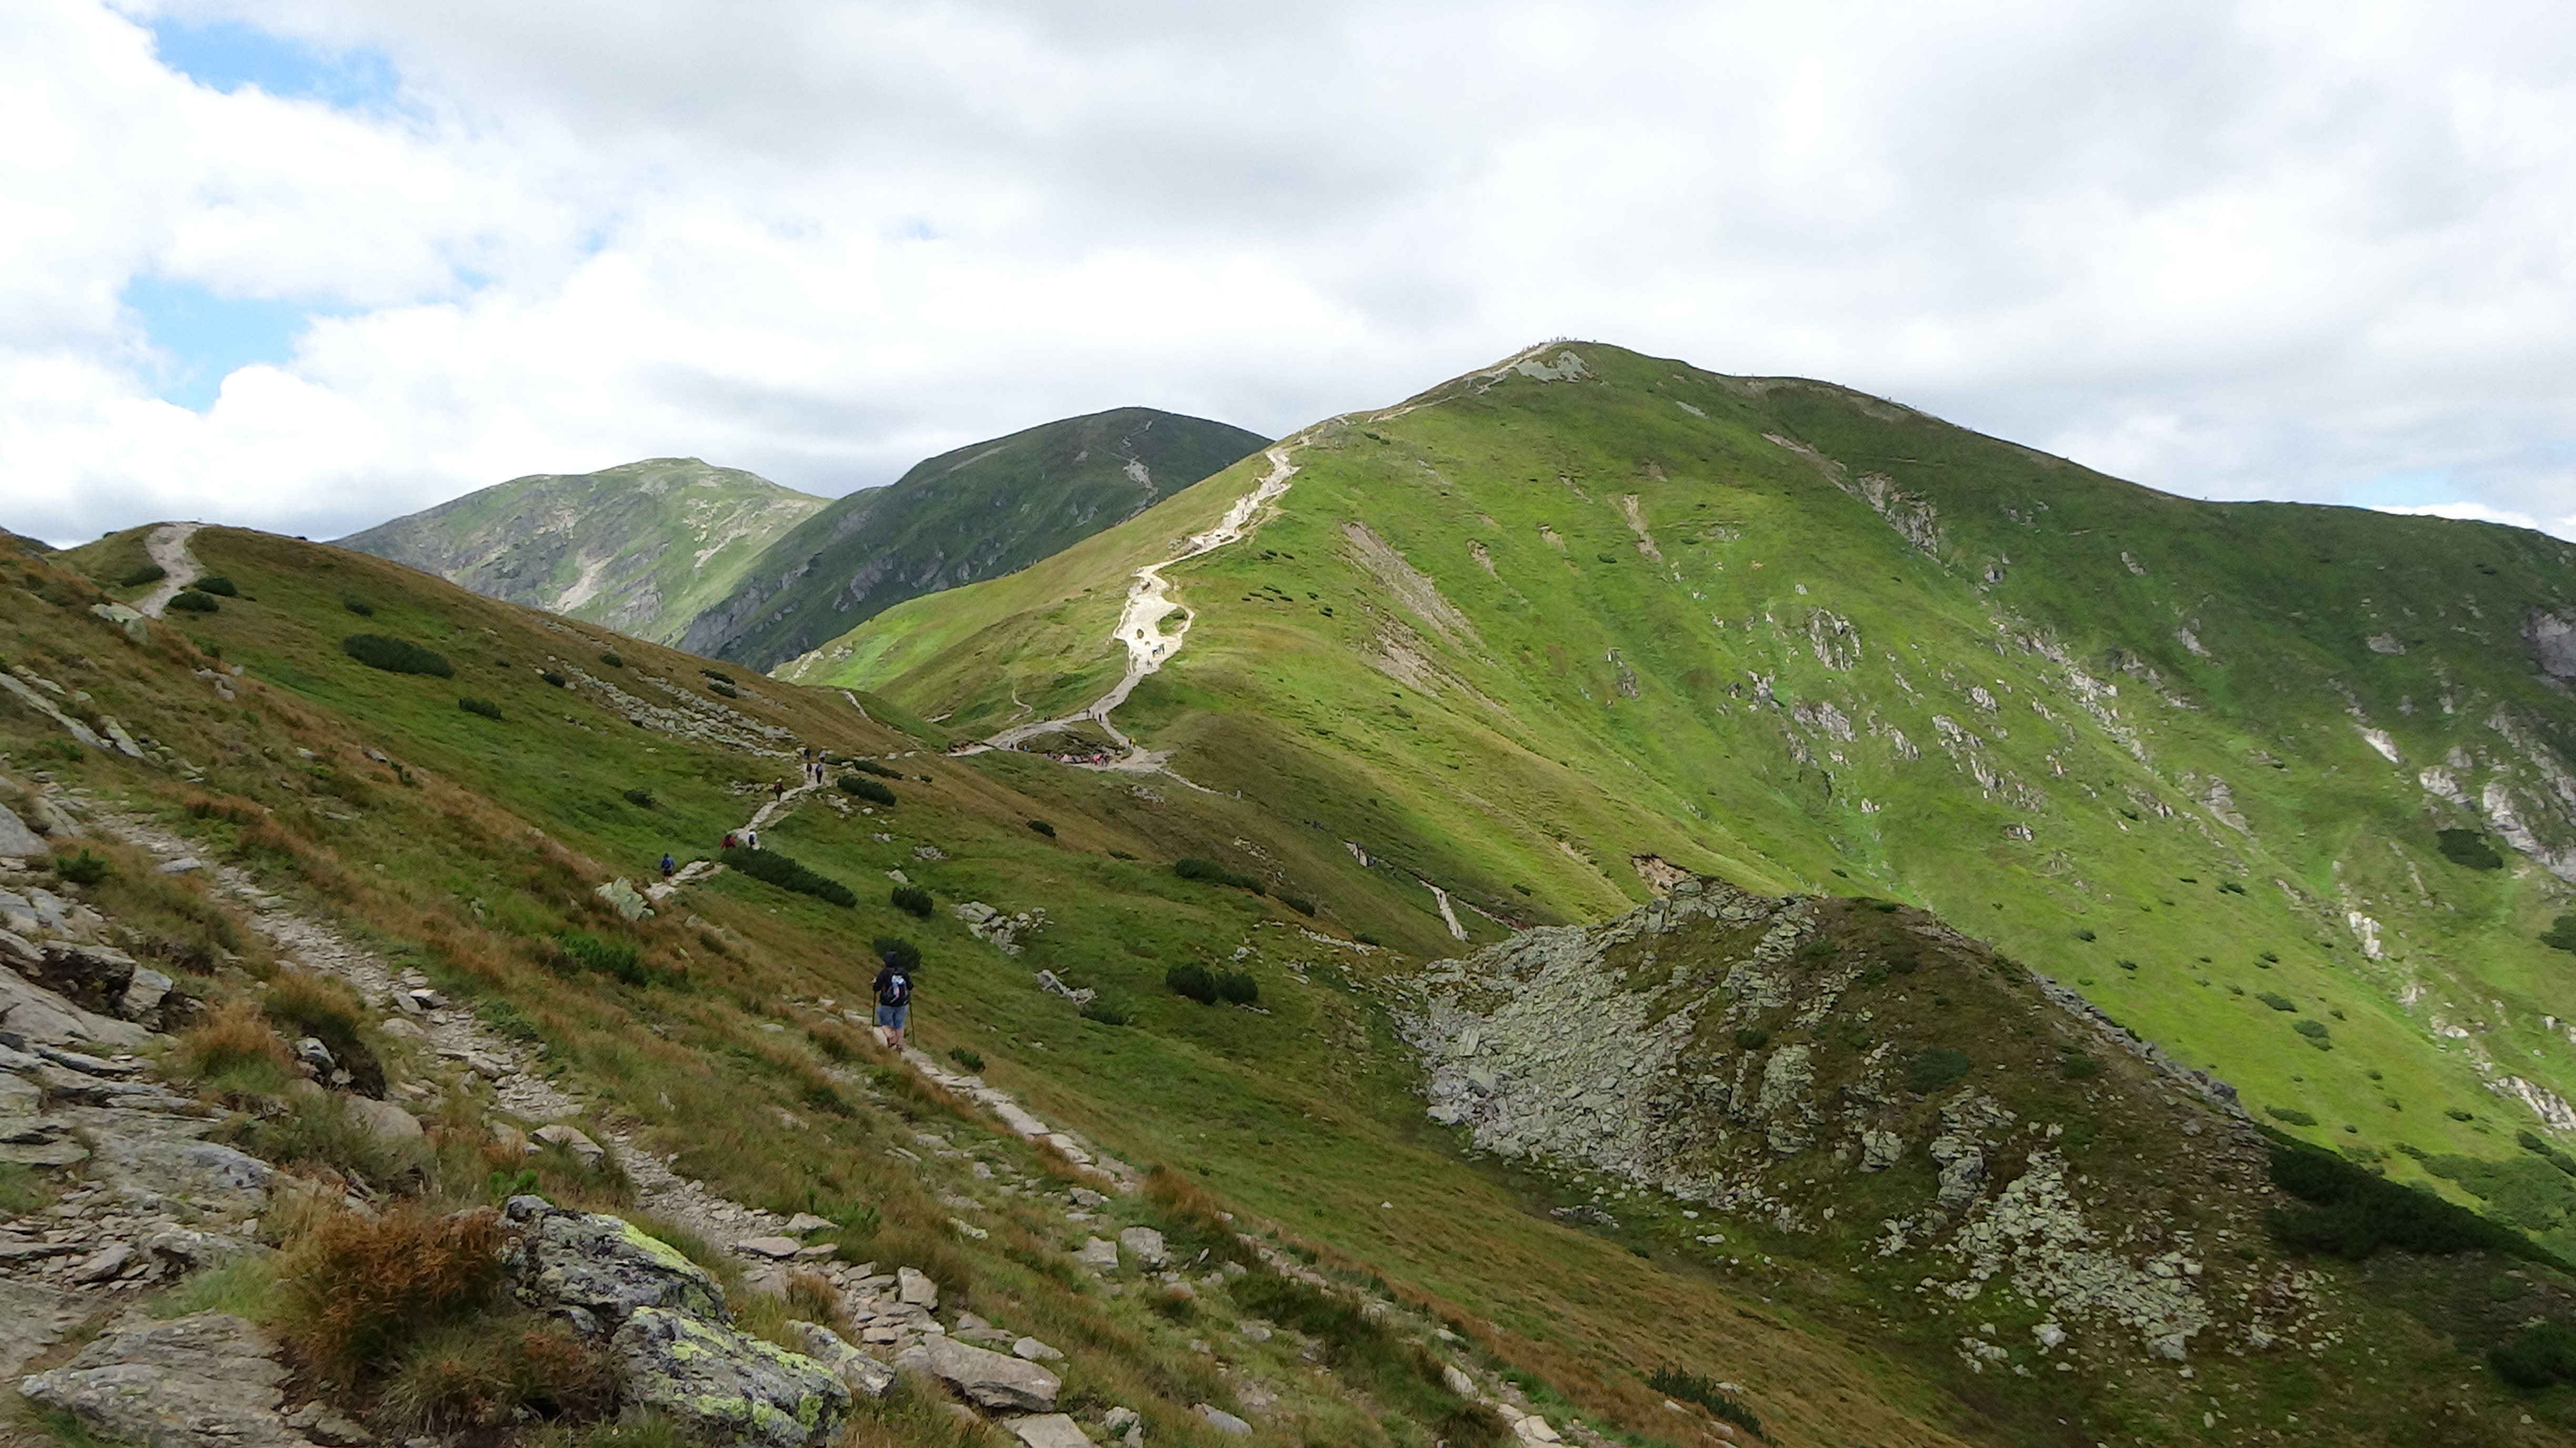
landscape, wilderness, walking, mountain, trail, meadow, hill, adventure, valley, mountain range, cliff, highland, terrain, ridge, summit, mountains, alps, grassland, poland, plateau, fell, loch, tatry, hiking trail, landform, the high tatras, mountain pass, geographical feature, mountainous landforms